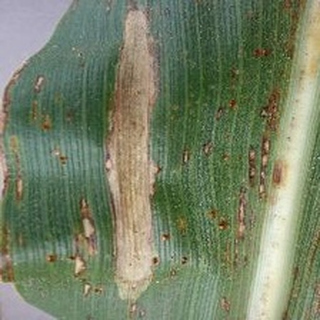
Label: corn_northern_leaf_blight